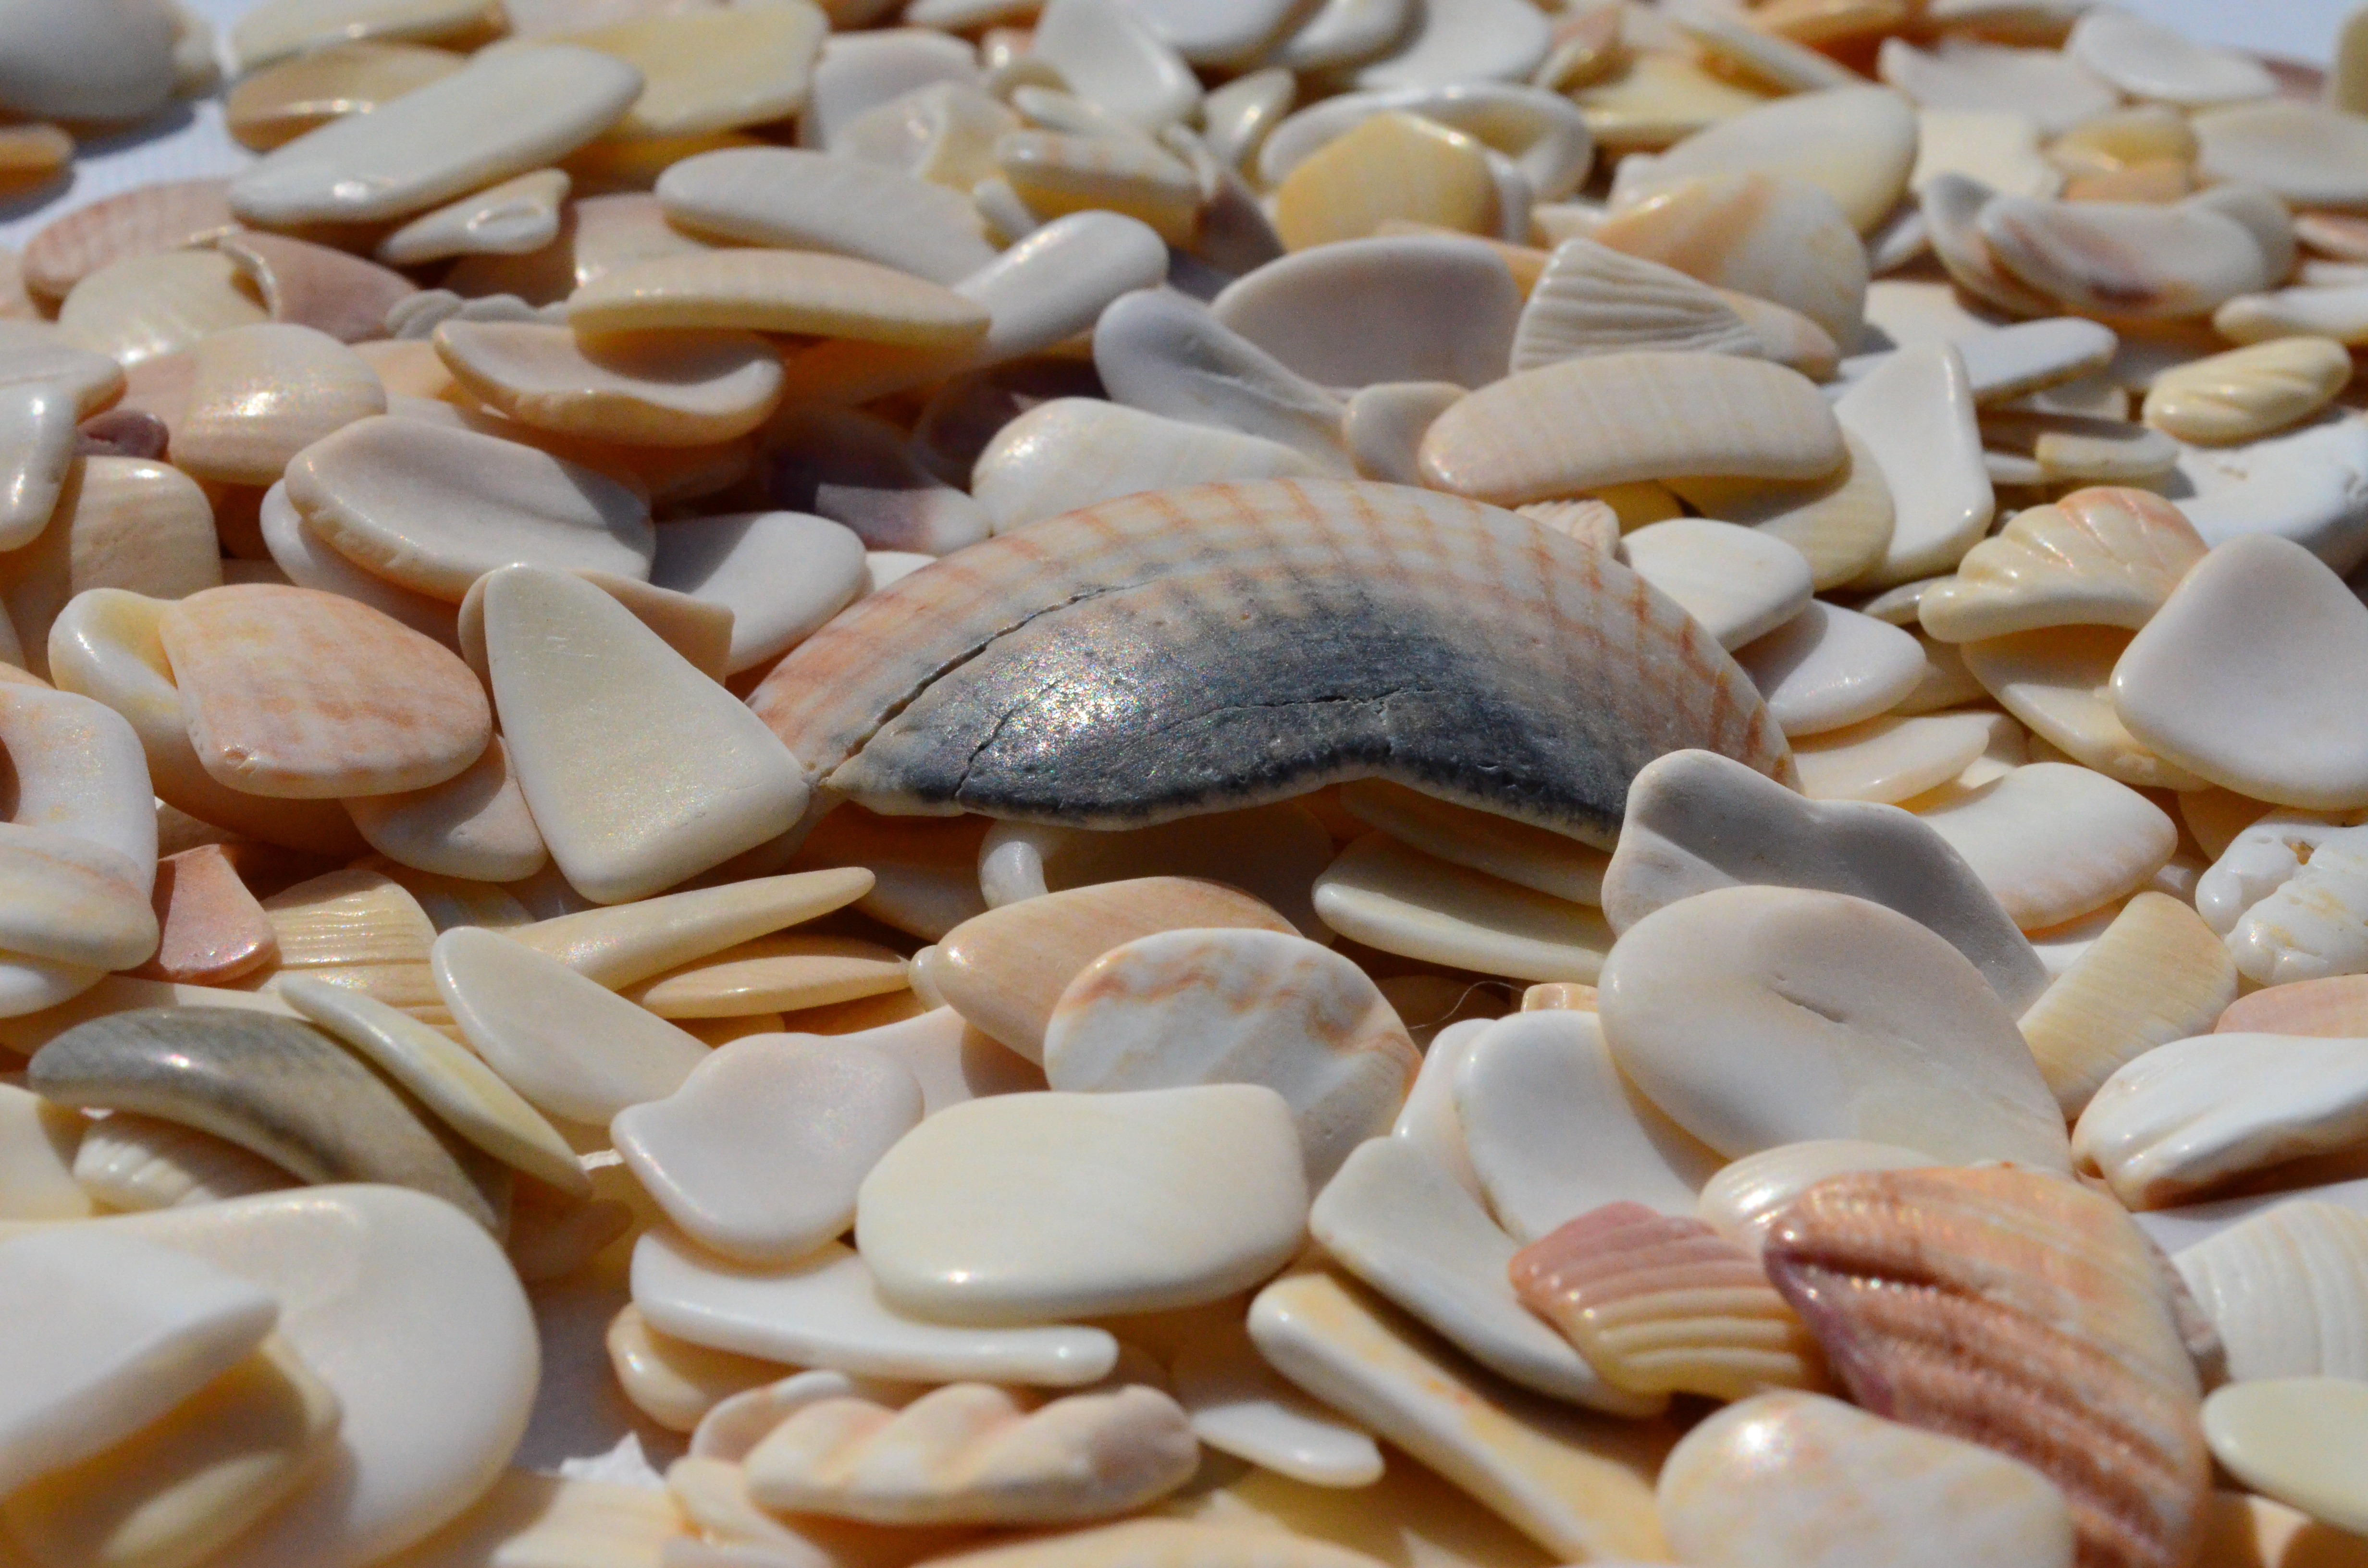
petal, food, pebble, material, invertebrate, seashell, clam, cockle, flotsam, fragments, mussels, mother of pearl, sea freight